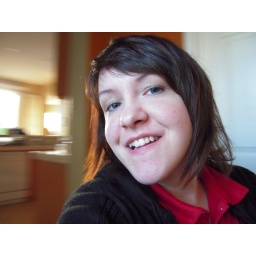
spinning in my desk chair